Blackhawk (band)

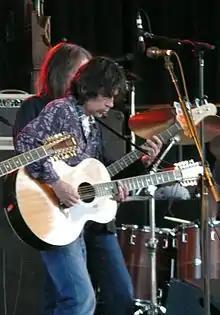
Anthony Crawford, playing an acoustic guitar while on a stage.

Prior to the foundation of Blackhawk, lead vocalist Henry Paul was a member of the rock band Outlaws and recorded several albums as the Henry Paul Band. He left Outlaws and moved to Nashville in 1987 to pursue country music songwriting. Through his connections as a songwriter, he met Van Stephenson and Dave Robbins. Stephenson had been a rock singer, and had a pop hit in 1984 with "Modern Day Delilah". Both he and Robbins found success in the mid-late 1980s as country music songwriters, writing several songs for Restless Heart such as "The Bluest Eyes in Texas". Paul had wanted to record as a solo artist after leaving Outlaws, but Tim DuBois, who co-wrote "The Bluest Eyes in Texas" and was serving as Restless Heart's producer, suggested Paul form a band with Stephenson and Robbins, as they had wanted to do so after being inspired by the success of Restless Heart. In 1992, the musicians began writing songs and recording demos. They thought the process was unsuccessful, but discovered a shared interest in vocal harmony and using acoustic instruments, which would help form their sound. Paul became lead vocalist, guitarist, and mandolinist, with Robbins on baritone harmony and Stephenson on tenor harmony; the latter two also contributed on keyboard and guitar as well. The musicians chose the name "Blackhawk" from the Stutz Blackhawk, a model of car. DuBois was at the time president of Arista Nashville (the country music division of Arista Records, with whom Paul was signed as a member of Outlaws), and signed Blackhawk to a record deal in 1993.